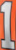
Number: 1